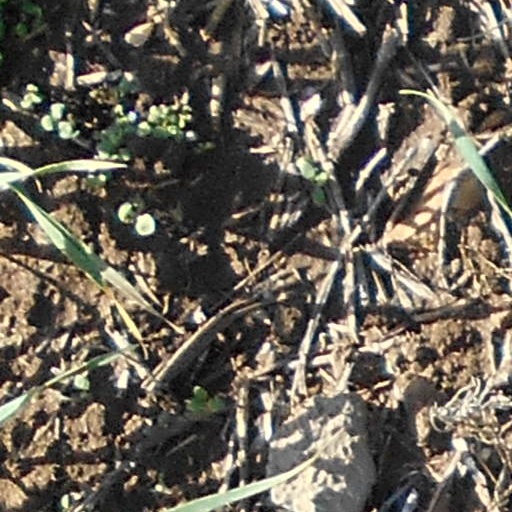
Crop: wheat